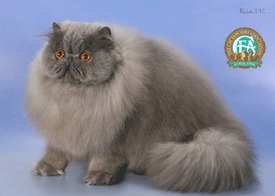
Animal: cat
Breed: persian